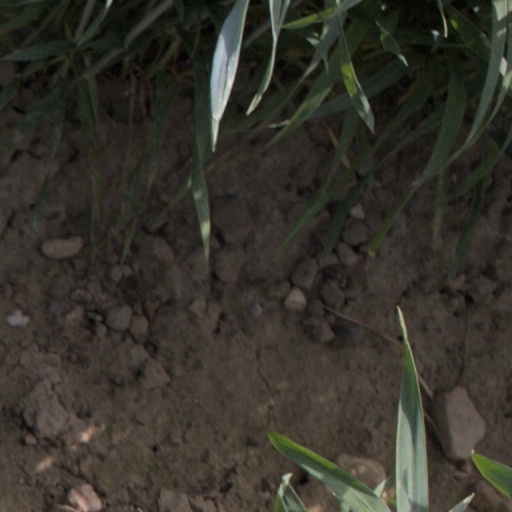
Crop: wheat